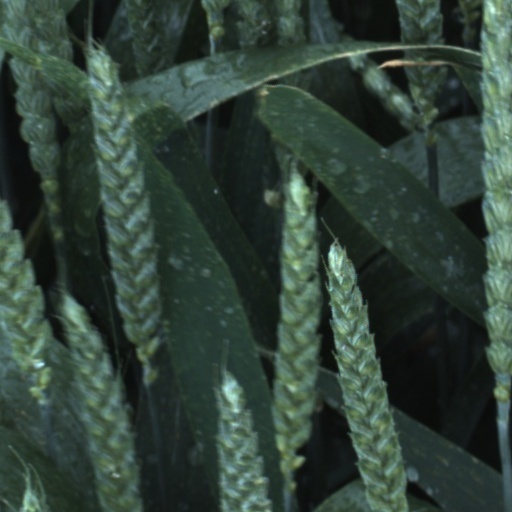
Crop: wheat